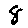
Label: 8